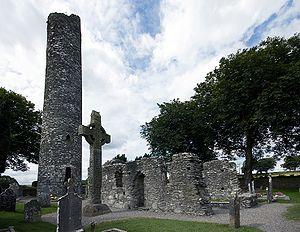
La croix de Muiredach est une haute croix celtique située dans les ruines du monastère de Monasterboice à l'est de l'Irlande, construite au Xᵉ siècle. Avec deux autres croix situées aussi à Monasterboice, elle constitue un des plus beaux exemples de l'Art celtique insulaire.